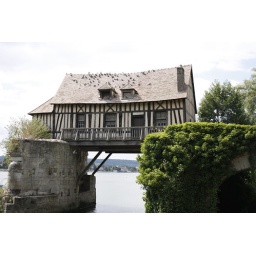
House from Tim Burton's Imagination (or that house on the bridge by the Seine between Vernon and Giverny)